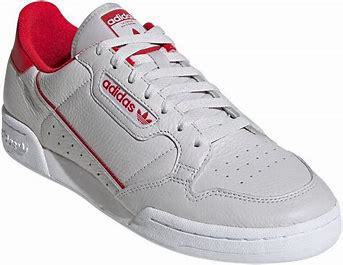
Brand: Adidas
Model: Continental 80